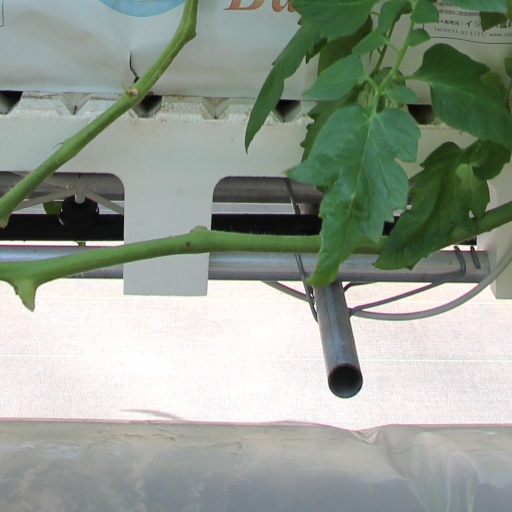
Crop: tomato